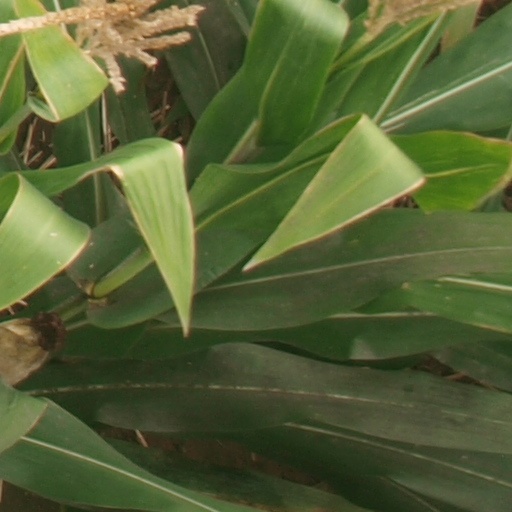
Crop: maize; corn